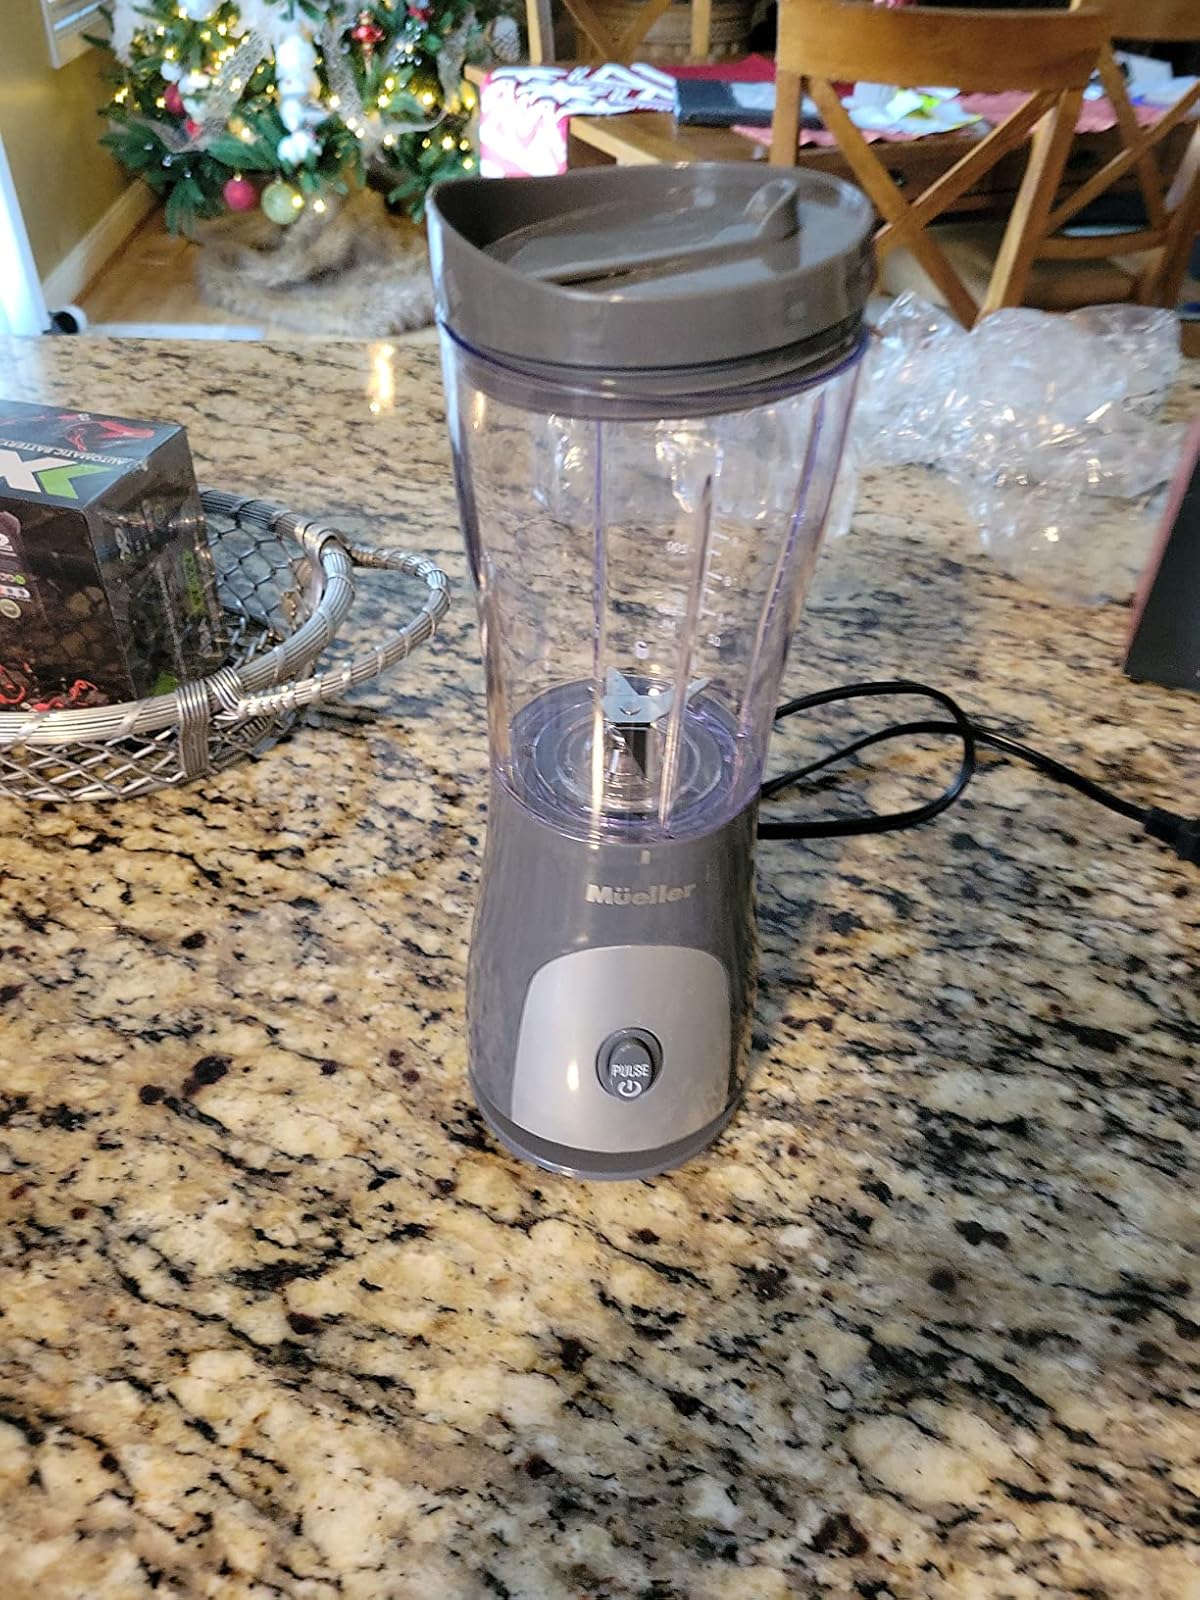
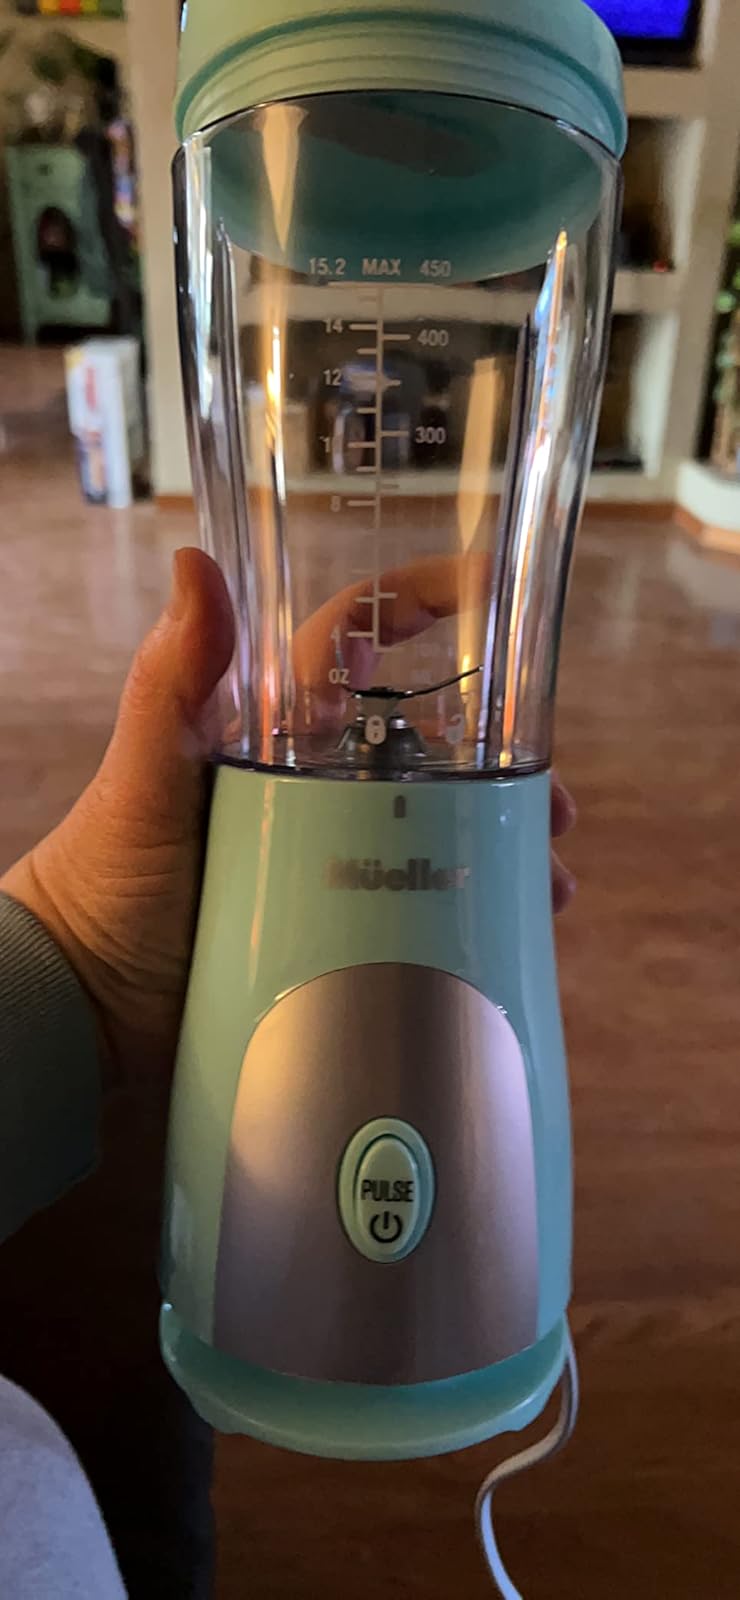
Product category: items_blender
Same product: no